2013 Czech presidential election

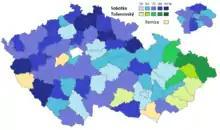
ODS Primaries results by districts

Civic Democratic Party held primary elections to decide who will become party's candidate. Primaries were held from end of April 2012 to 28 June 2012. Vice-Chairman of Senate Přemysl Sobotka faced MEP Evžen Tošenovský. Sobotka received 61% of votes and won party's nomination. Primaries suffered of low voter turnout.